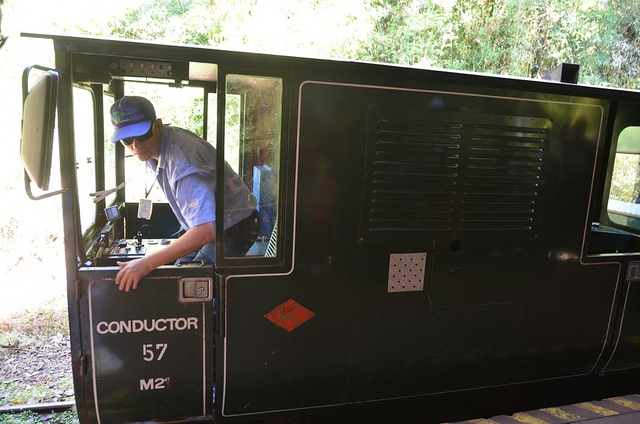
user: Given an image and a question. Answer the question in a short answer. Question: What kind of job does this man have? Short Answer:
assistant: conductor